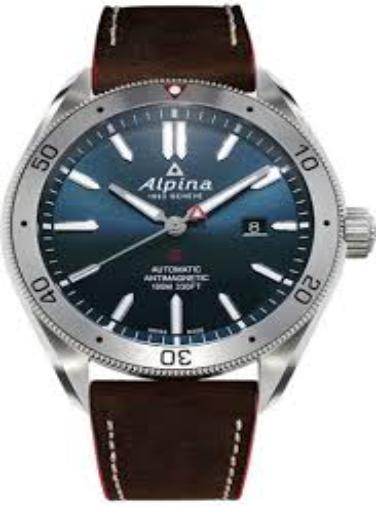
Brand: Alpina Watches
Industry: Clothes